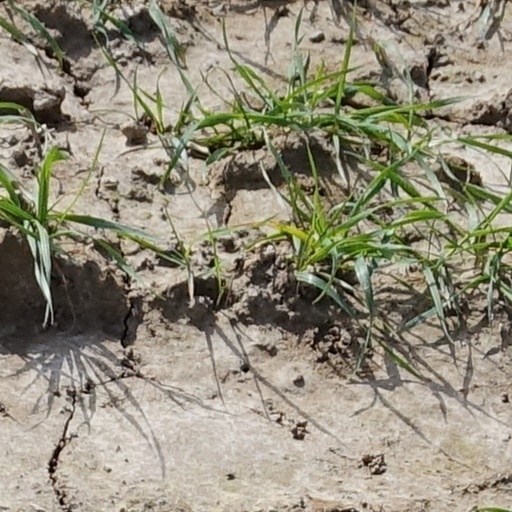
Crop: wheat